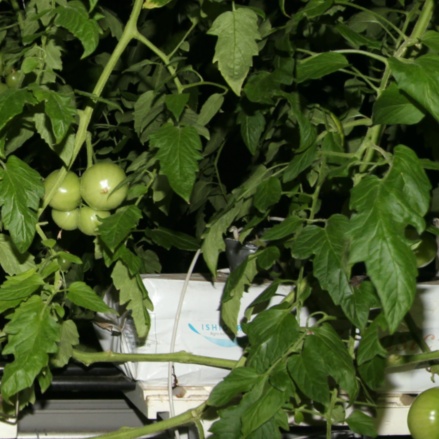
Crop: tomato